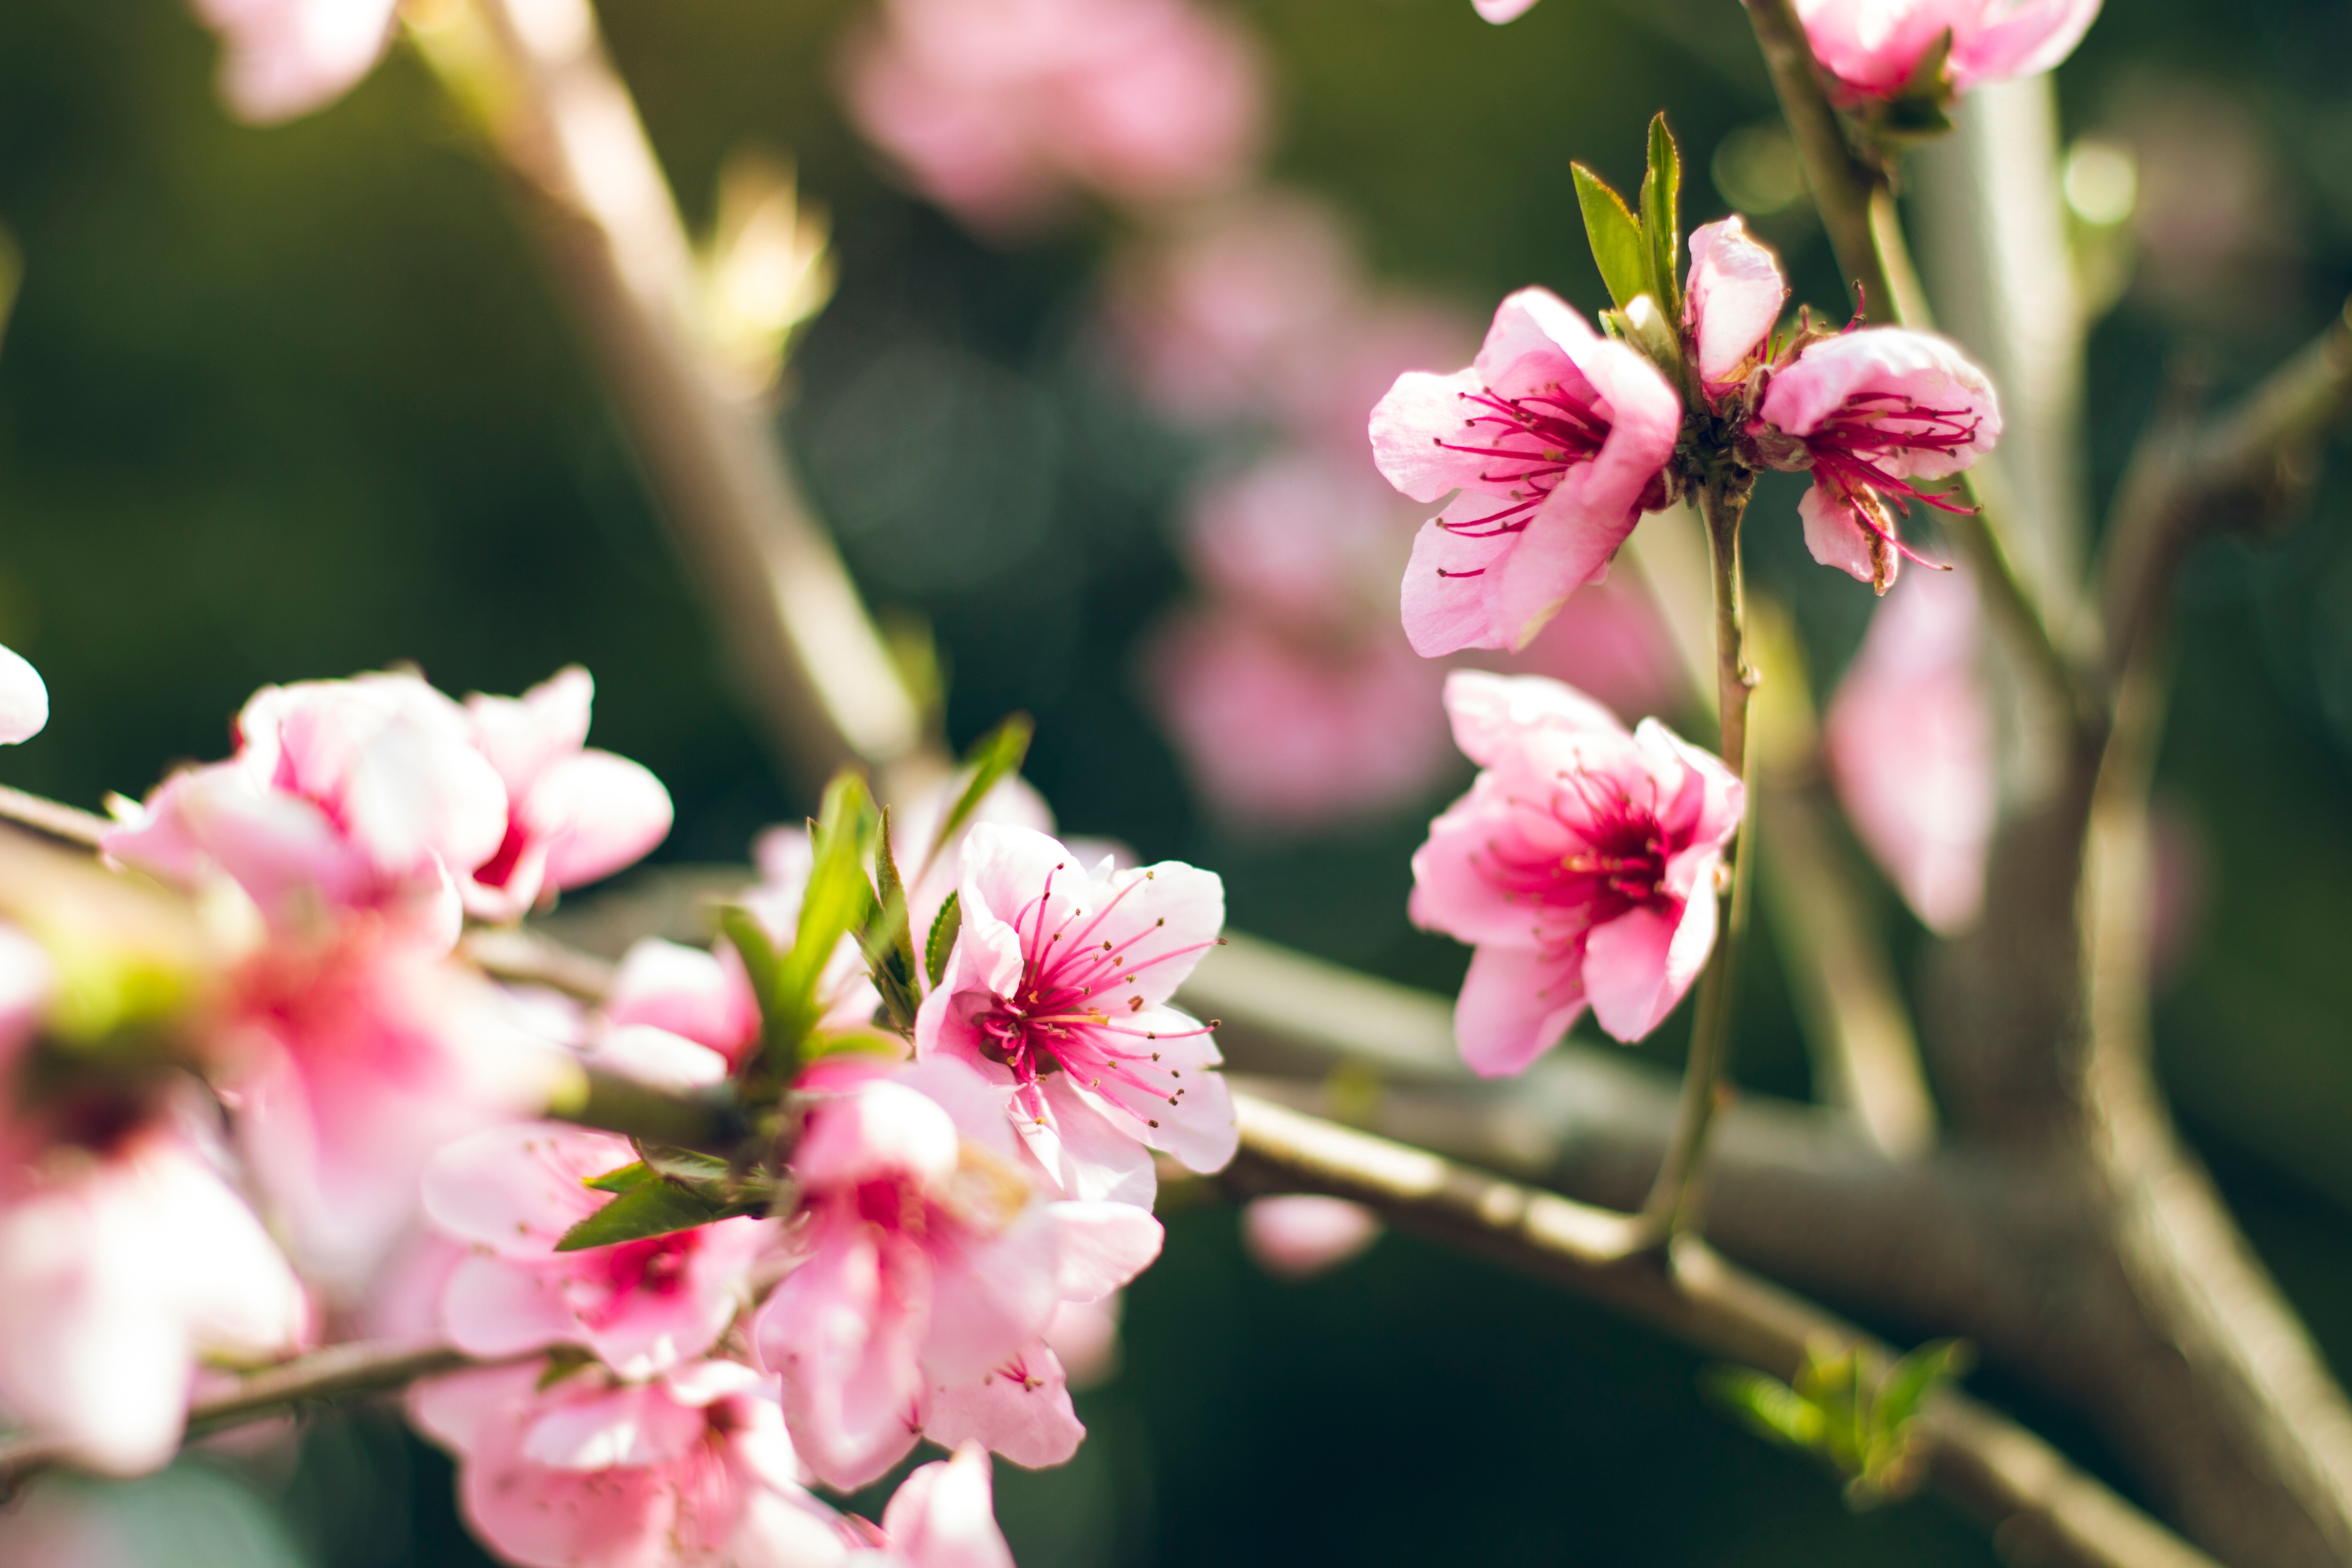
nature, branch, blossom, plant, fruit, flower, petal, food, spring, produce, botany, pink, flora, close up, shrub, macro photography, flowering plant, land plant